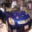
Label: automobile